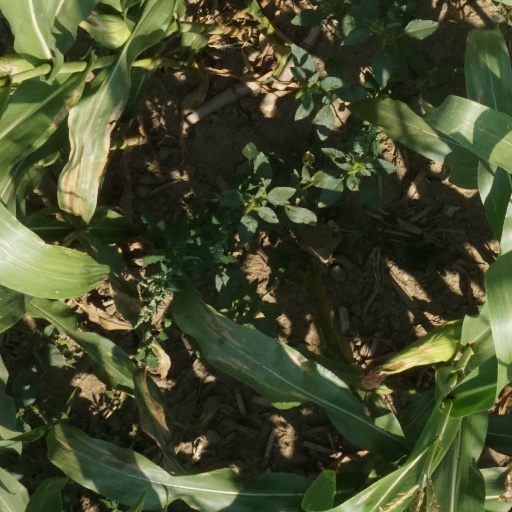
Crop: maize; corn